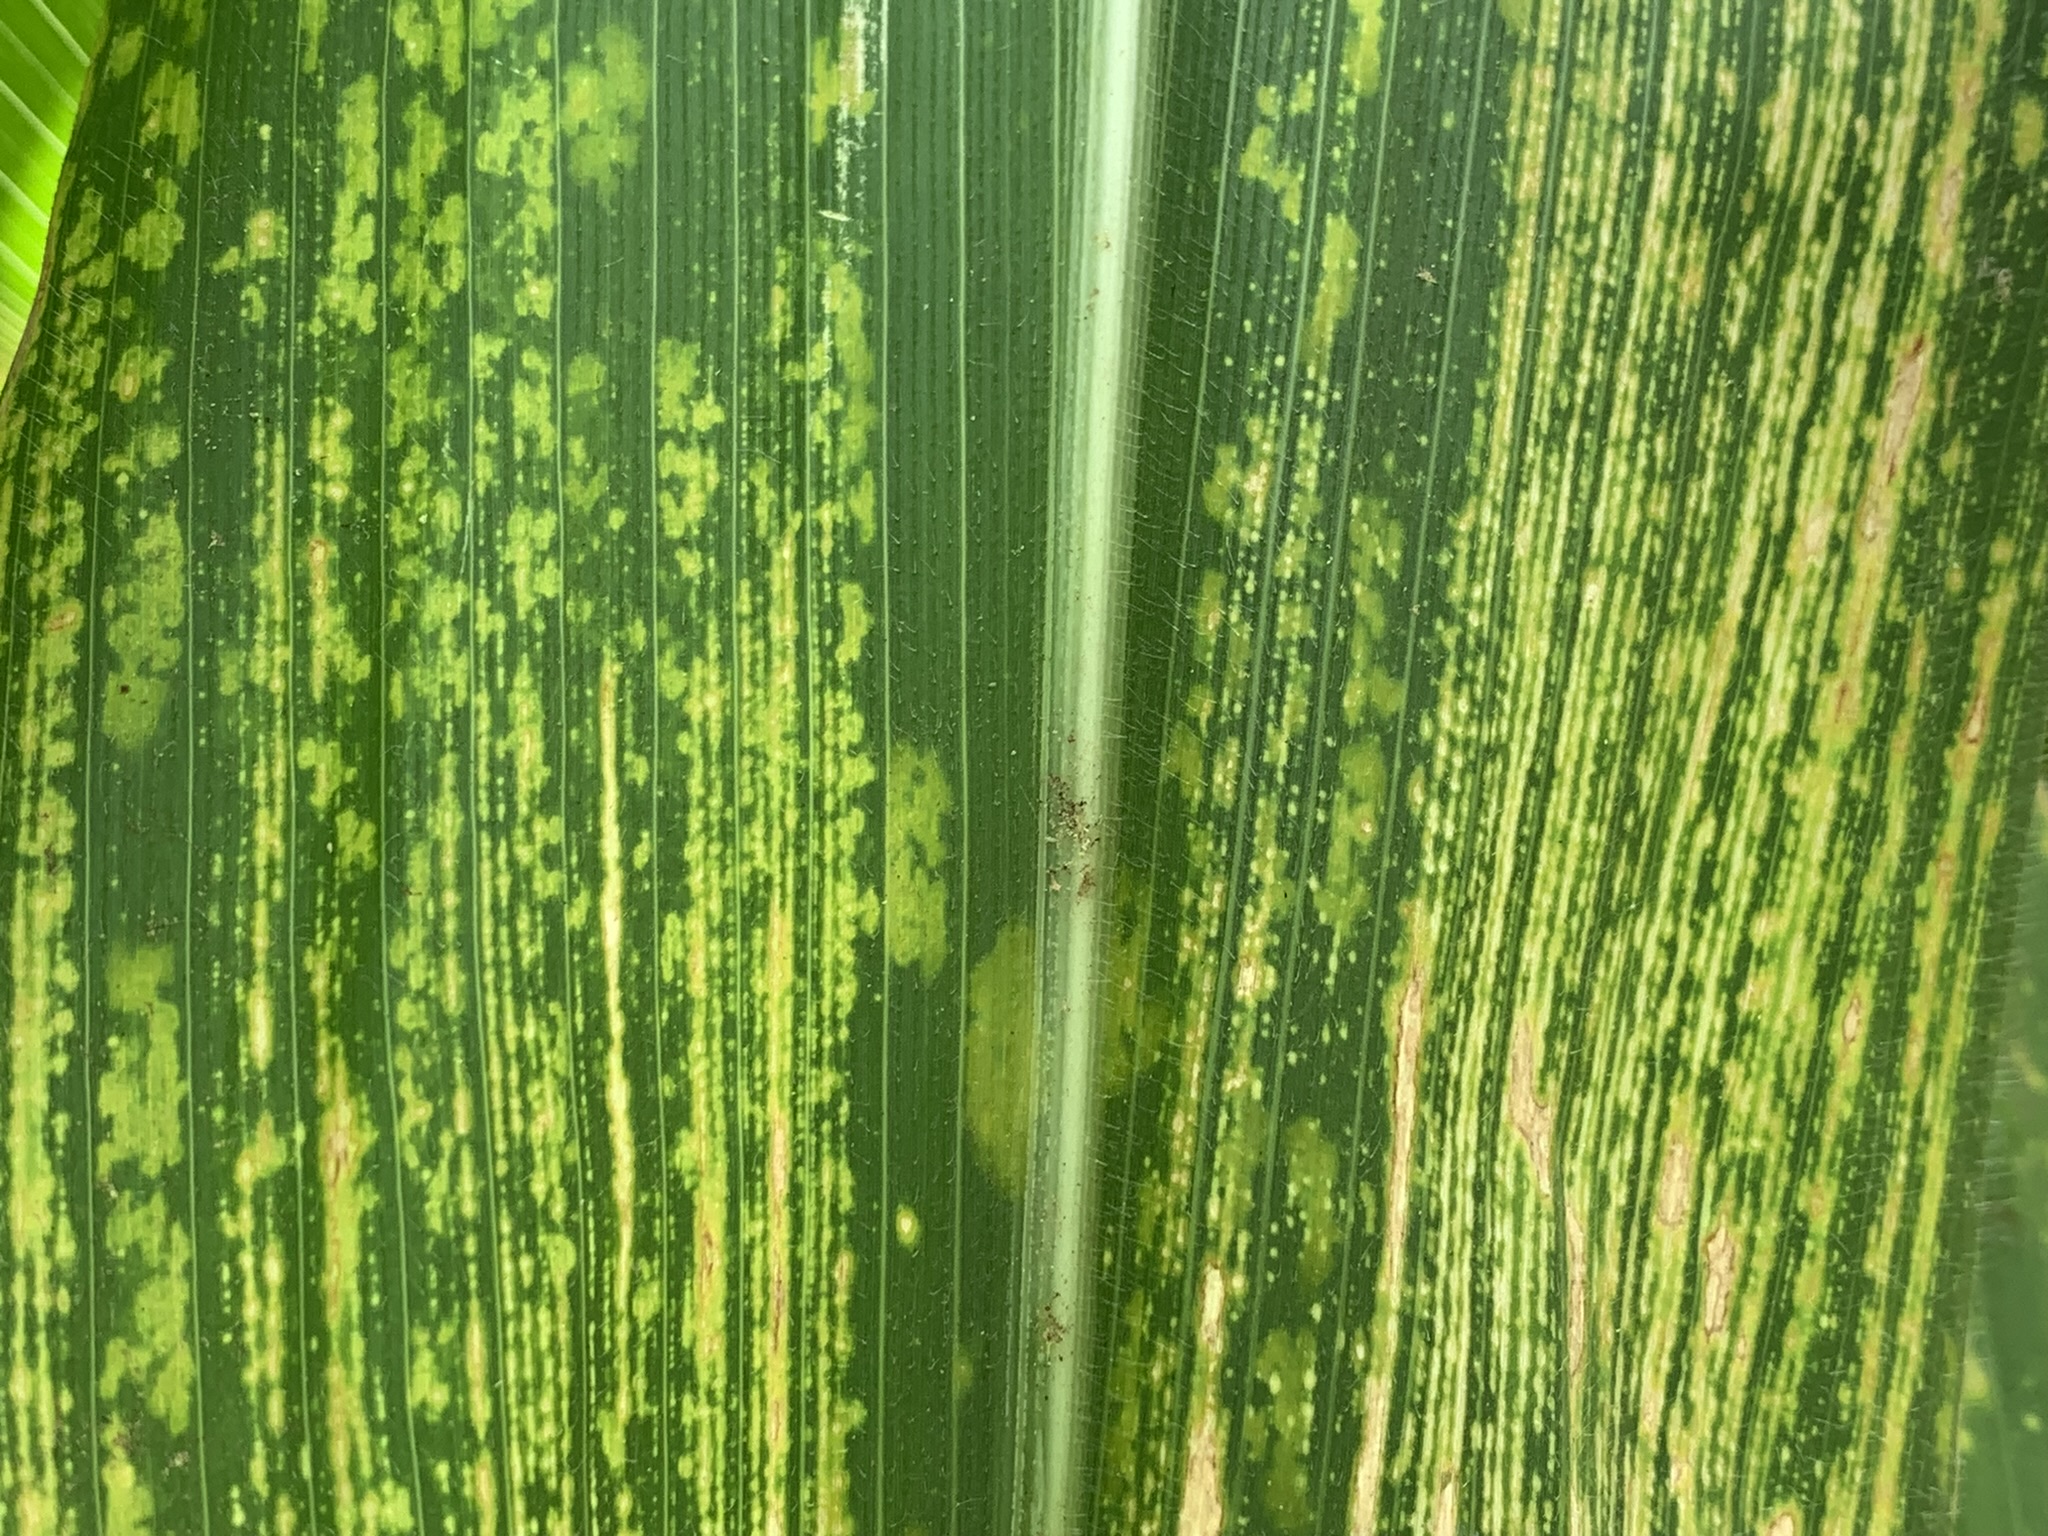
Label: MSV